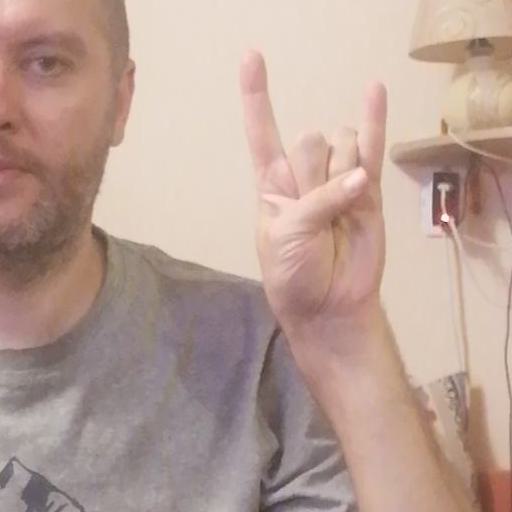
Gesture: rock